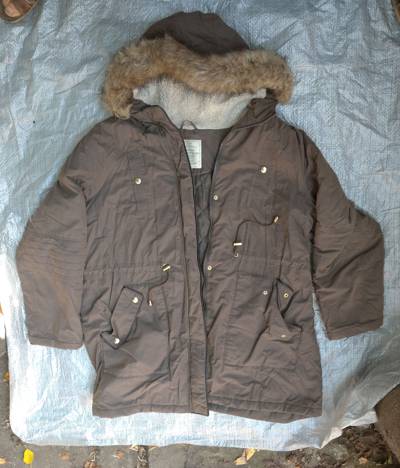
Waste category: clothes